Tadich Grill

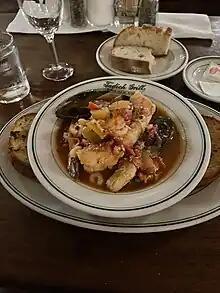
Cioppino

The original restaurant opened in 1849 as a coffee stand on Clay Street in San Francisco, California. It was founded by Nikola Budrovich, Frano Kosta, and Antonio Gasparich, three immigrants from Croatia, who launched their restaurant as "Coffee Stand". The establishment was renamed "New World Coffee Stand", following a move to the New World Market, a local market place in San Francisco.